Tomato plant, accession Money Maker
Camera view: bottom (45 deg); turntable rotation: 270 degrees
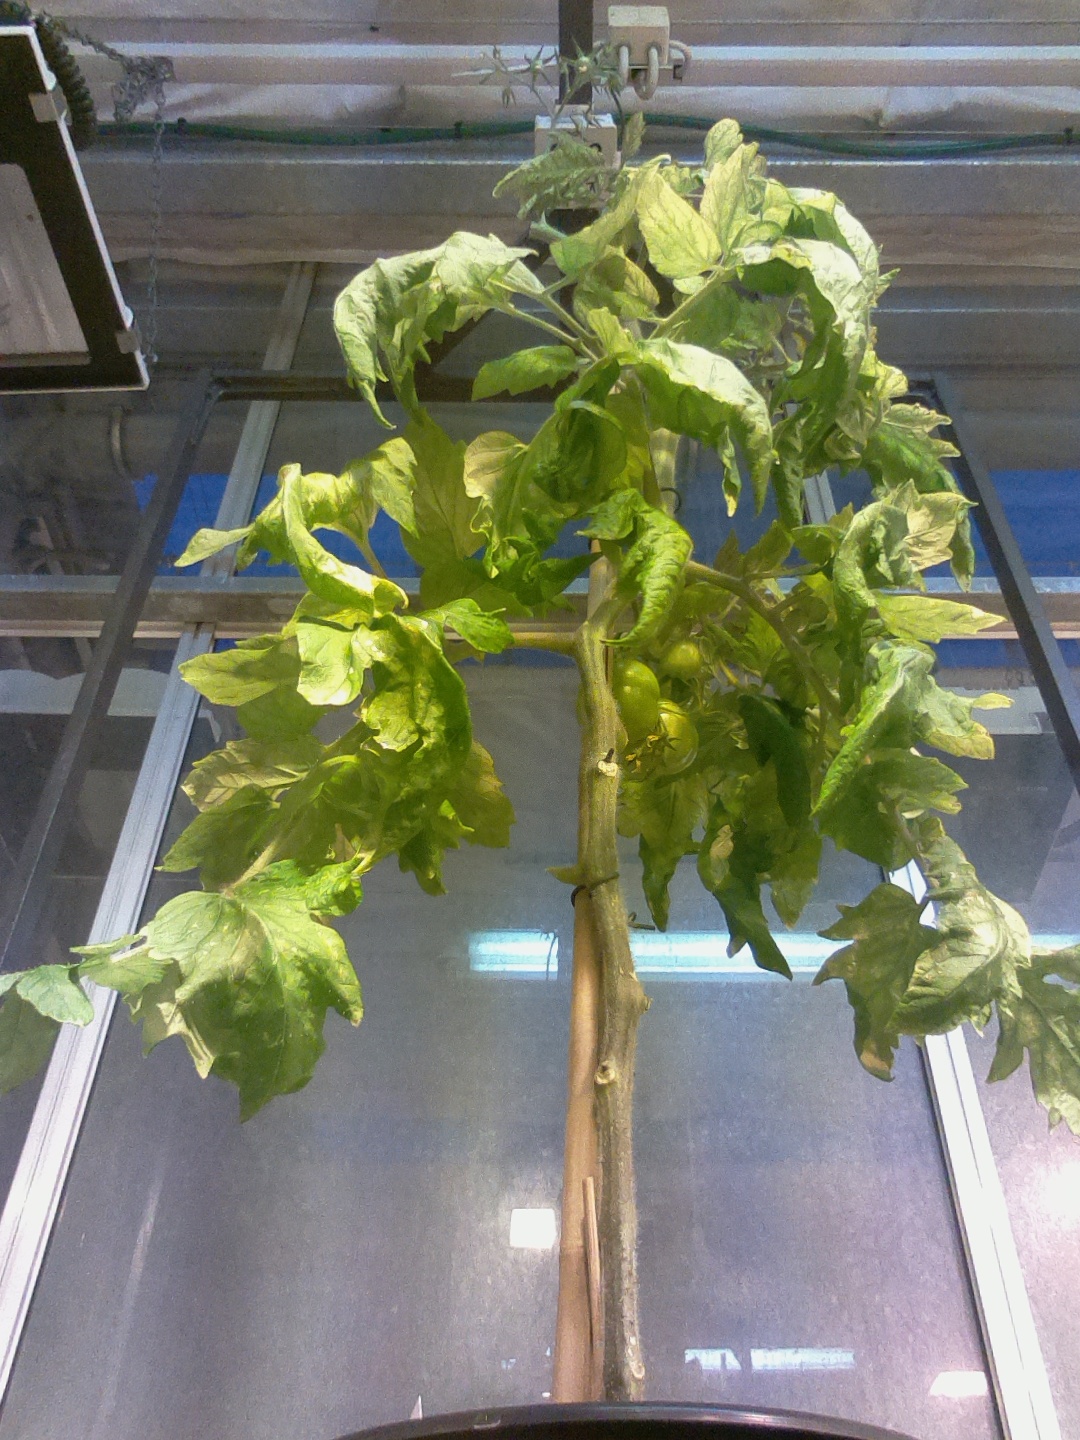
BBCH growth stage 76: 60%-70% of final fruit size